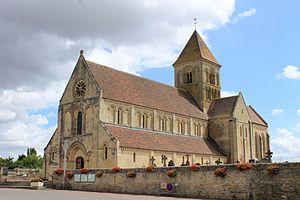
Église Saint-Vigor de Cheux (Calvados)
Cheux est une ancienne commune française, située dans le département du Calvados en région Normandie, peuplée de 1 379 habitants. Ses habitants s'appellent les Celtiens.